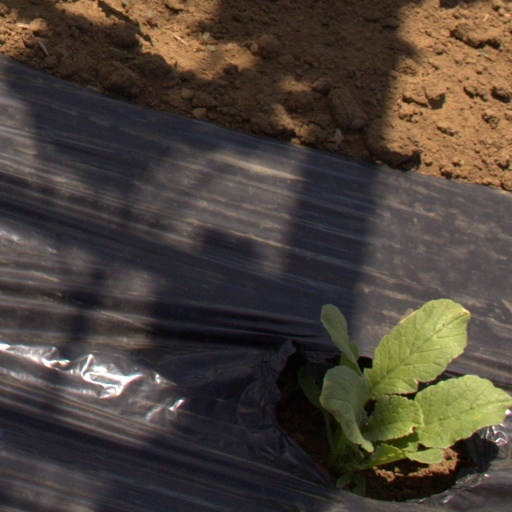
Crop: Jerusalem artichoke